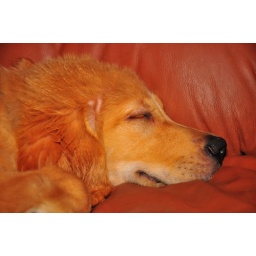
Zeke was running around in sprinklers tonight. He was tired after walking 2 miles